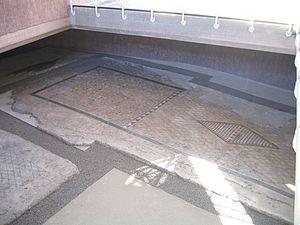
Le chapitre concerne l’histoire de la cité de Oderzo de sa fondation à aujourd’hui.